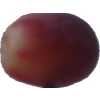
Label: pink_grape